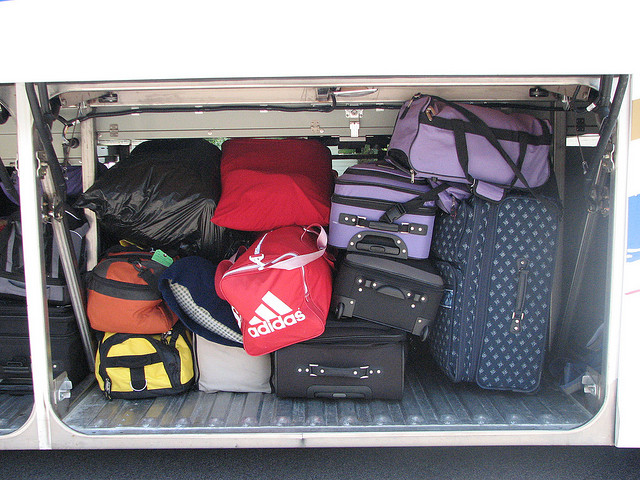
Storage area underneath a bus that is filled with suitcases